Goiás

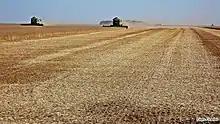
Wheat harvest in Goiás

According to the 2022 census, there were 7,056,495 people residing in the state. The population density was 20.7 inh./km.